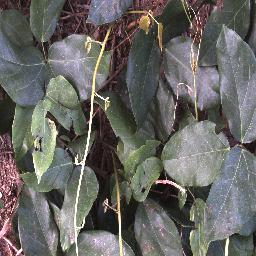
Label: negative